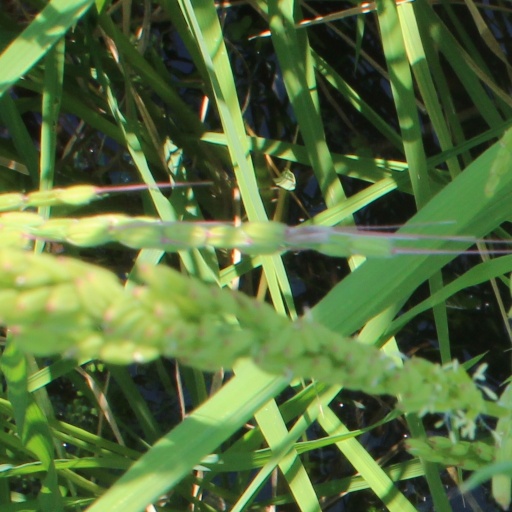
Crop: rice